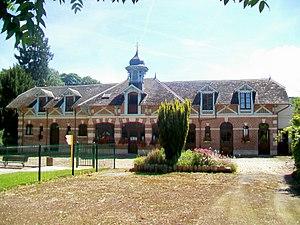
La bibliothèque municipale dans les anciennes écuries du château, avenue Henri-Besse.
Cauffry est une commune française située dans le département de l'Oise en région Hauts-de-France. Ses habitants sont appelés les Cauffriots et les Cauffriotes.